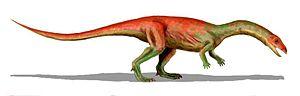
Les Poposauroidea forment un clade éteint de pseudosuchiens paracrocodylomorphes ayant vécu au Trias.
Effigia est un genre éteint de « reptiles » archosauriens de la famille des Shuvosauridae.